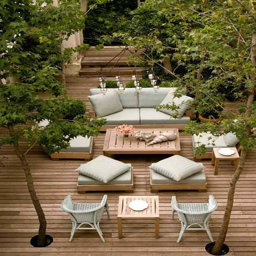
ideas for setting up a garden on the roof of your house